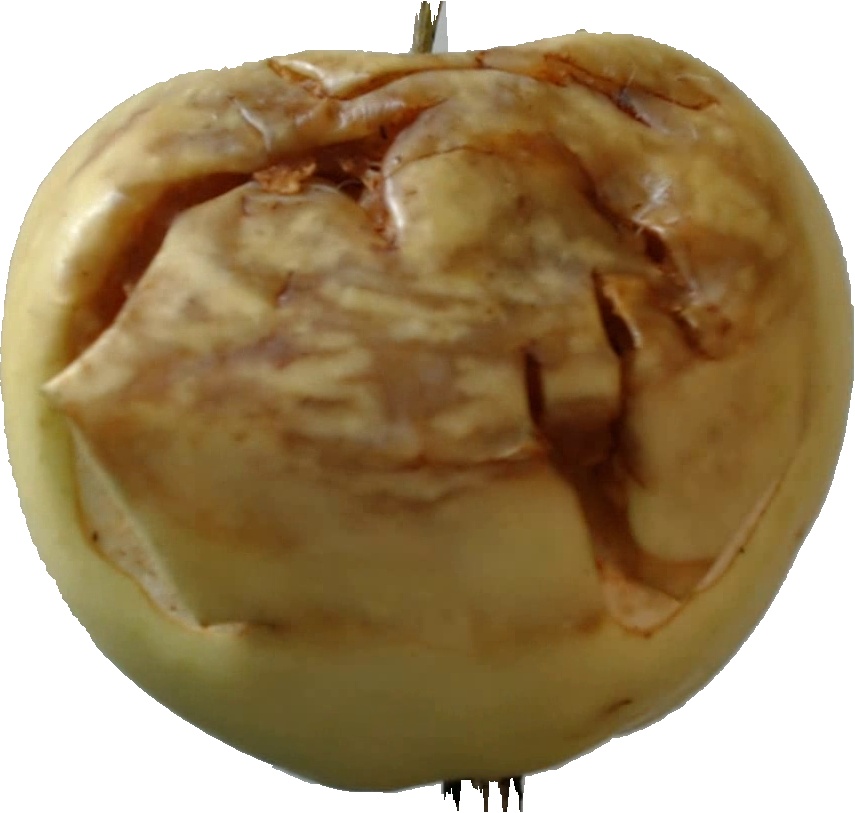
Label: apple_hit_1